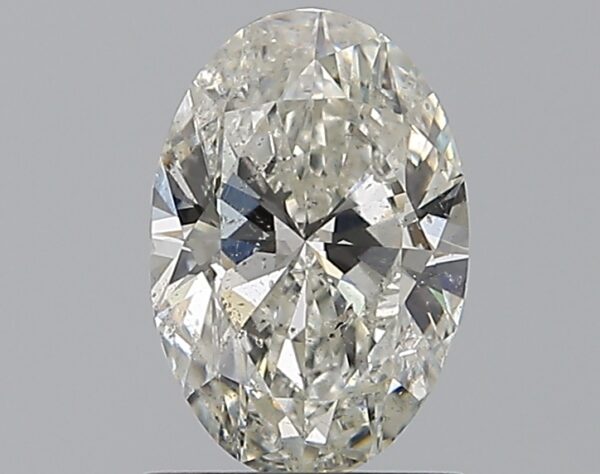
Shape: oval
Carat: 1
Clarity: SI2
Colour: I
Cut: EX
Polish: EX
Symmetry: VG
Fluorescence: N
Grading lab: GIA
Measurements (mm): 8.09 x 5.45 x 3.42